Sky position (RA, Dec in degrees): 230.596, 4.372
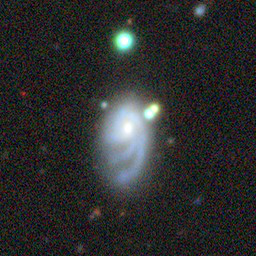
Galaxy morphology: Unbarred Loose Spiral Galaxies